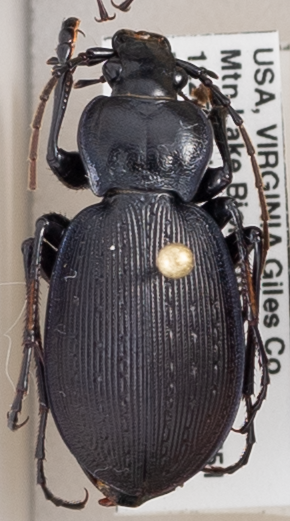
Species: Carabus goryi
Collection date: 2018-06-19 04:00:00
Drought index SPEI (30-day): -0.54
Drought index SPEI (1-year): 0.32
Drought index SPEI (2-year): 0.63